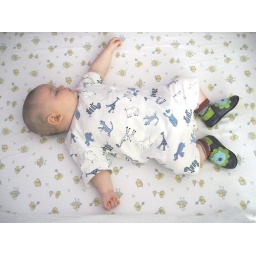
Peter sleeping in his blue lion Robeez, 3 months